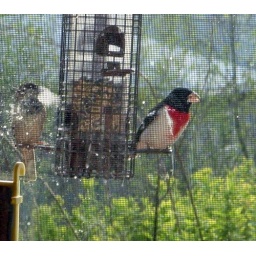
Look who showed up at the kitchen window feeder. I dare not move to shoot around the screen.